Ernesto Inarkiev

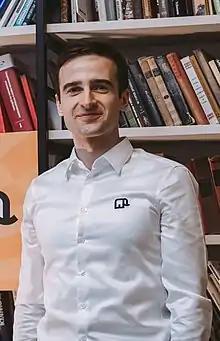
Inarkiev in Moscow 2020

Ernesto Kazbekovich Inarkiev (born 9 December 1985) is a Russian chess grandmaster, the first ever from Kalmykia. He was European champion in 2016.